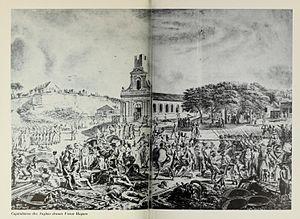
Capitulation des Anglais devant Victor Hugues, 1794, gravure in Auguste Lacour.- Histoire de la Guadeloupe, Basse-terre, 1857. Tome Deuxième, 1789-1798. Réimpression
Jean-Baptiste Victor Hugues, né à Marseille le 20 juillet 1762 et mort à Cayenne le 12 août 1826, est un révolutionnaire français qui gouverna la Guadeloupe de 1794 à 1798, puis la Guyane de 1799 à 1809.